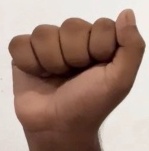
ASL sign: A